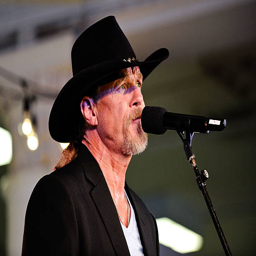
country artist performs at launch .